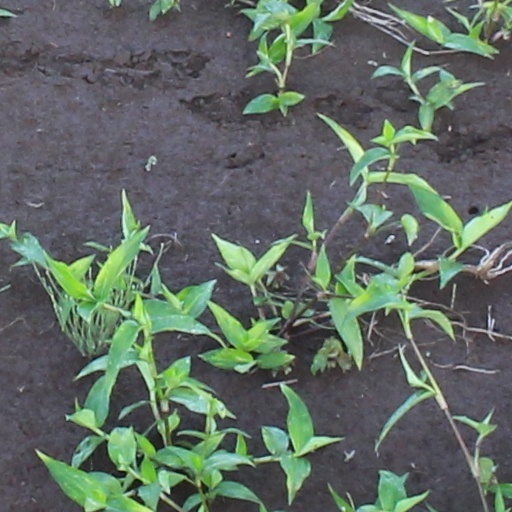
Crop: wheat